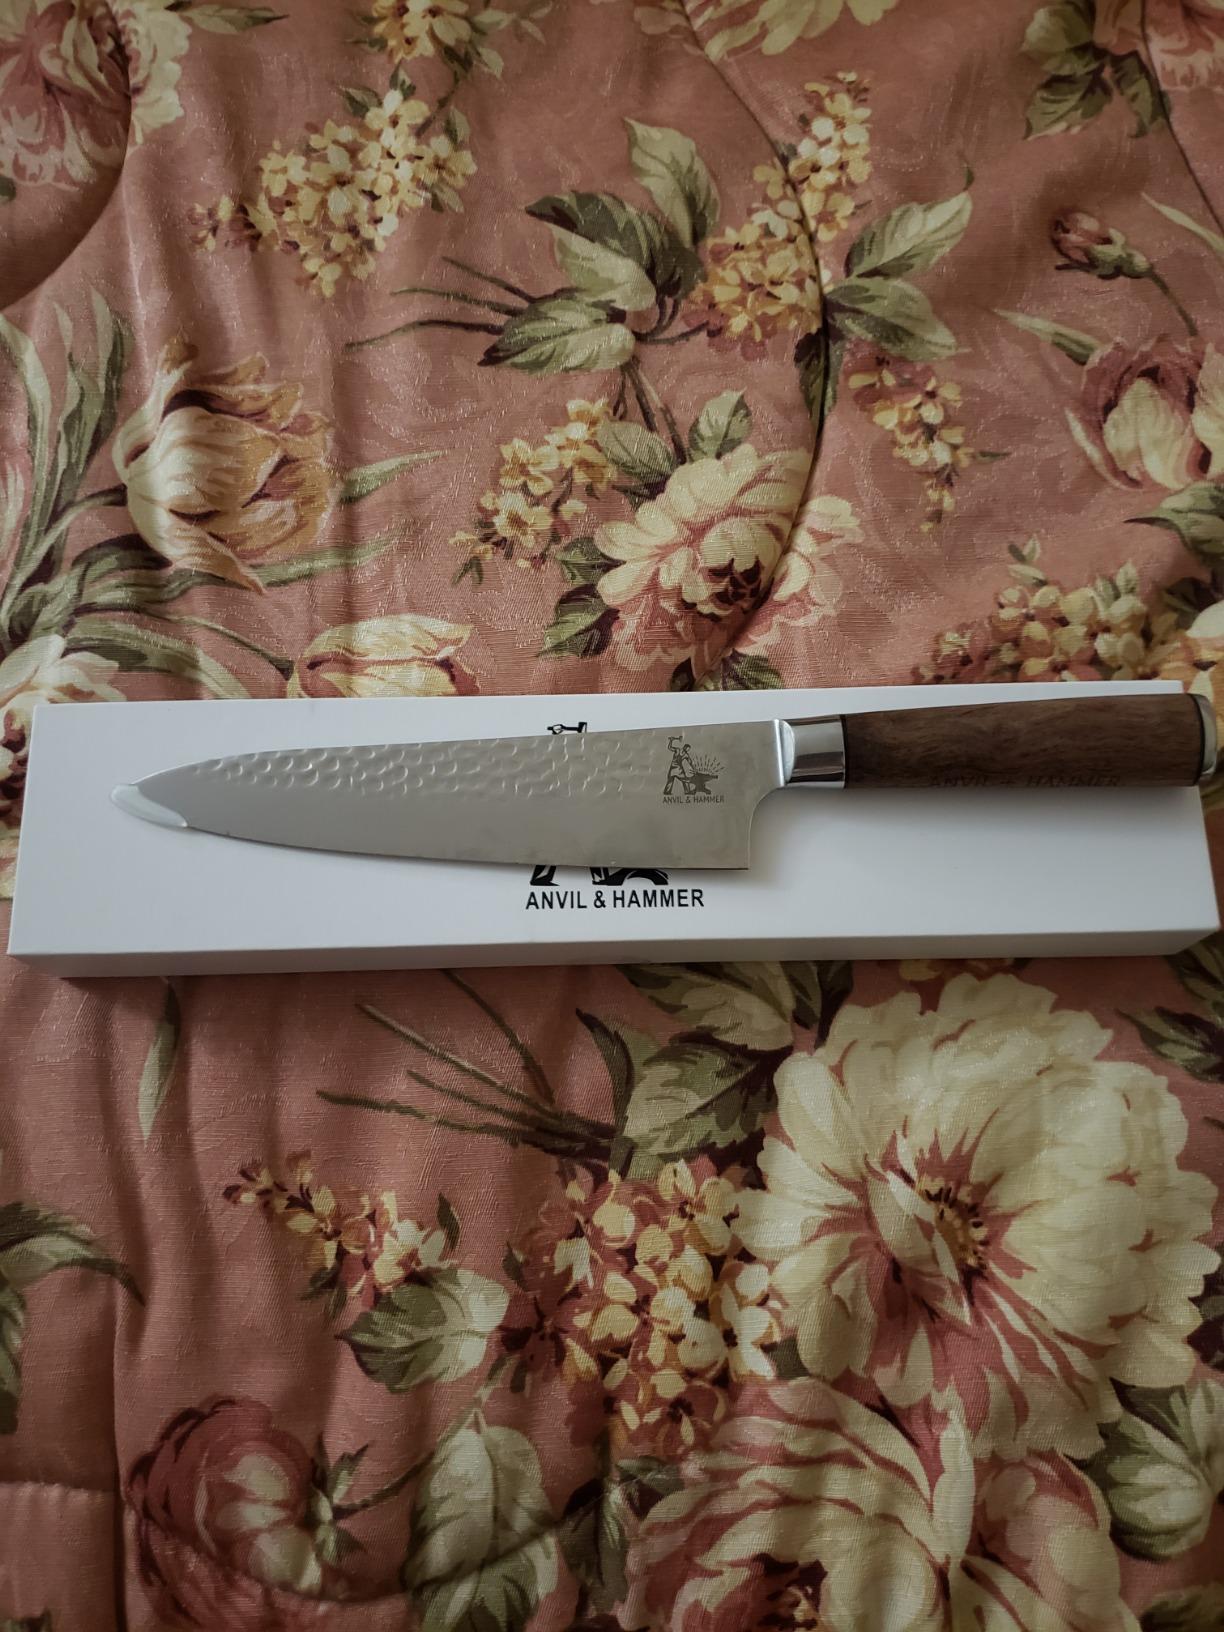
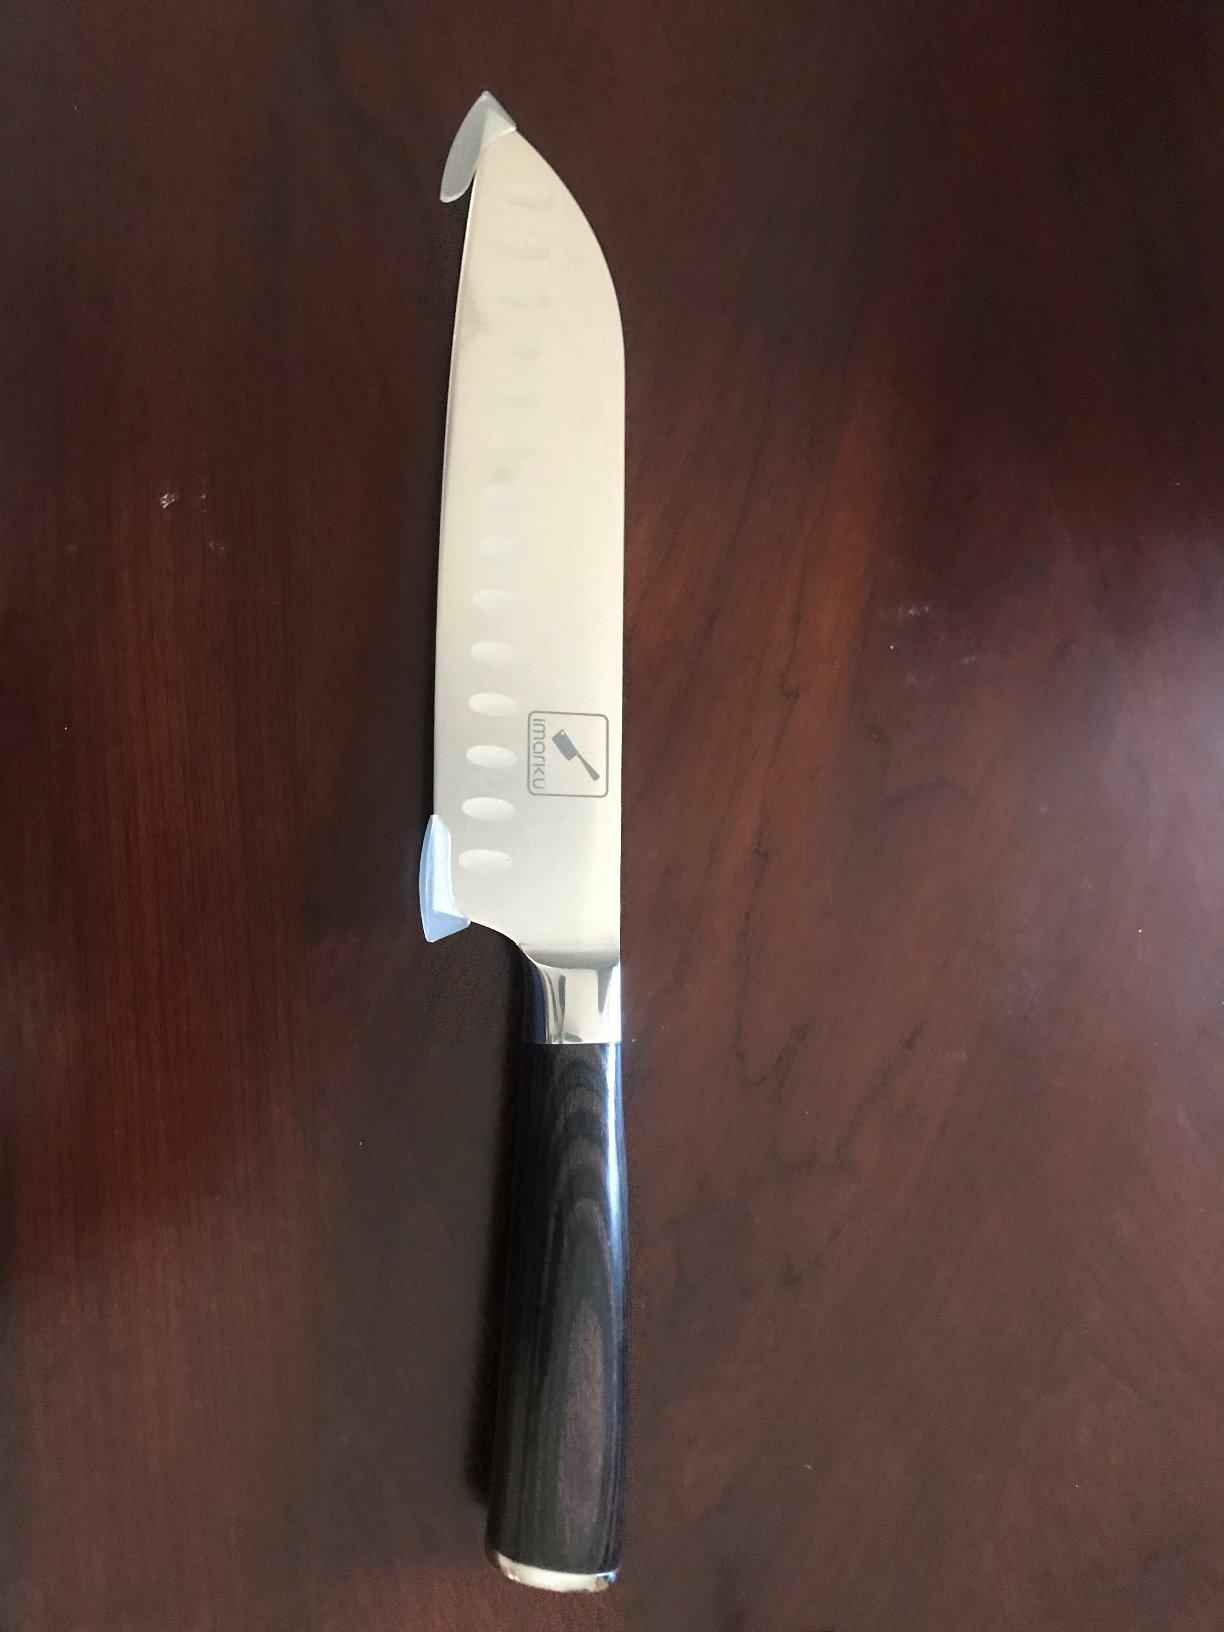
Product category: items_knife
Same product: no